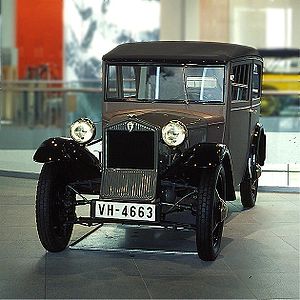
DKW
DKW F1
"DKW er et ophørt tysk bil- og motorcykelmærke, Mærket havde danske rødder, idet det blev stiftet af danskeren Jørgen Skafte Rasmussen, som i 1916 startede mærket. Virksomheden havde først lavet udstyr til damp-kedler og dampmaskiner, og ideen var altså at lave dampdrevne biler, men med udgangspunkt i nogle små to-taktsmotorer, der også blev navngivet, så de passede med forkortelsen DKW; ""Des Knabens Wunsch"" og ""Das Kleine Wunder"" blev der først bygget lette motorcykler og dereftere kraftigere motorcykler.